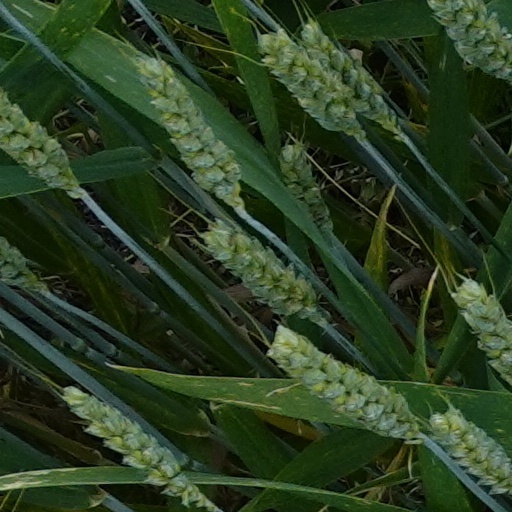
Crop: wheat